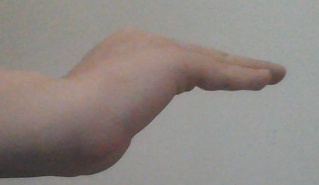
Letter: haa